Santa Maria Nuova, Pistoia

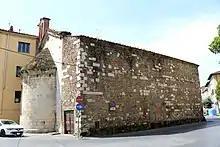
Hemicyle of apse and lateral flank of nave of Santa Maria Nuova

Santa Maria Nuova is a 13th-century, Romanesque architecture, de-consecrated Roman Catholic church located on Via Manrico Ducceschi #2 and Largo Santa Maria, in Pistoia, region of Tuscany, Italy.